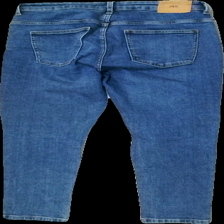
View: back
Type: Jeans
Category: Ladies
Brand: Not in the list
Colors: Blue
Material: 100% Cotton
Cut: Tight
Season: All
Trend: Denim
Price range: 100-150
Recommended usage: Reuse
Description: blue tight jeans